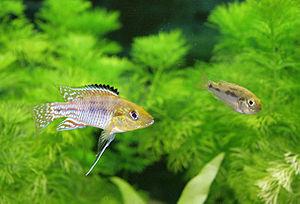
Les Pseudocrenilabrinae sont une sous-famille de Cichlidae d'Afrique.
Pseudocrenilabrus multicolor multicolor ou Pseudocrenilabrus multicolor est une espèce de poisson d'eau douce de la famille des cichlidae endémique de Afrique. À ne pas confondre avec une sous-espèces très proche Pseudocrenilabrus multicolor victoriae.